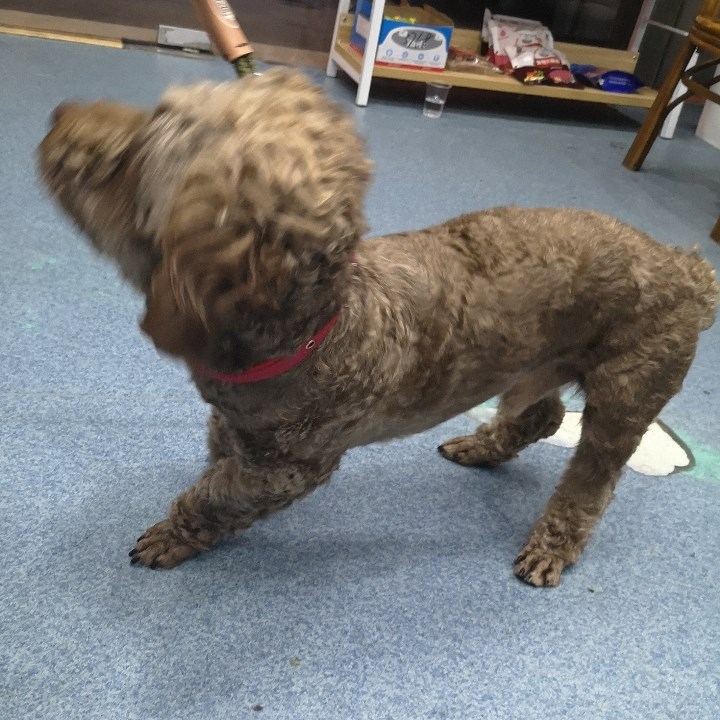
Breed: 7449-n000128-teddy